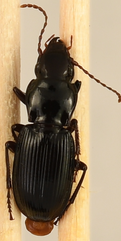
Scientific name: Pterostichus acutipes acutipes
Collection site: Great Smoky Mountains National Park NEON (GRSM), plot GRSM_012